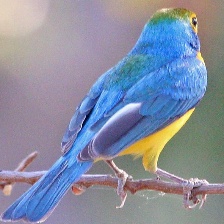
Species: ORANGE BRESTED BUNTING
Scientific name: PASSERINA LECLANCHERII
ImageNet parent category: indigo_bunting